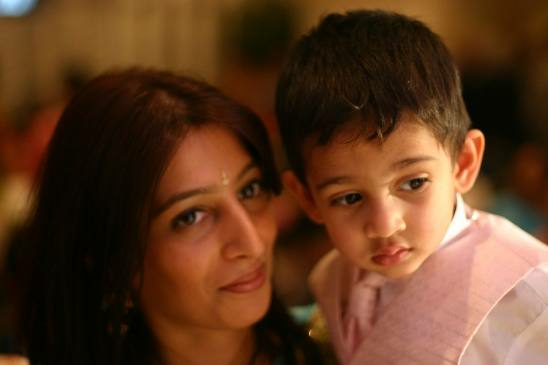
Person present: Yes